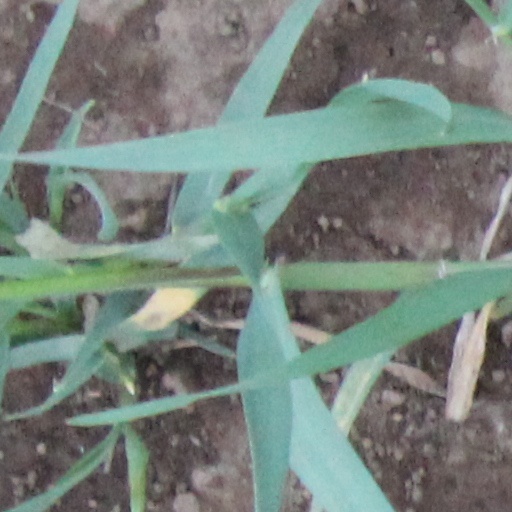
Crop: wheat